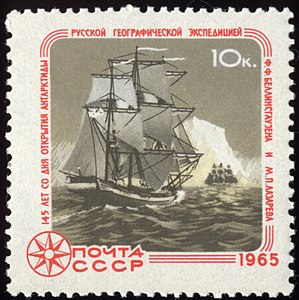
Første russiske antarktisekspedition 1819-21
Vostok på et sovjetisk frimærke fra 1965.
Første russiske antarktisekspedition var en sejltur foretaget af Bellingshausen og Lazarev fra 1819 til 1821 til det sydlige Ocean for at bevise hypotesen om et sjette kontinent - Antarktis.